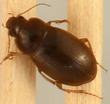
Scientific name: Amara quenseli
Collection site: Onaqui Site (ONAQ), plot ONAQ_002